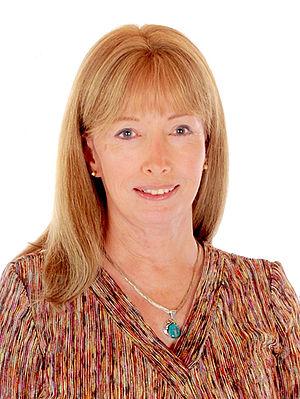
Février
Lynn Conway, née le 10 janvier 1938, est une informaticienne et inventrice américaine.